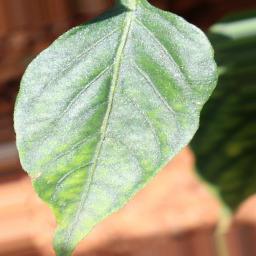
Label: nutritional